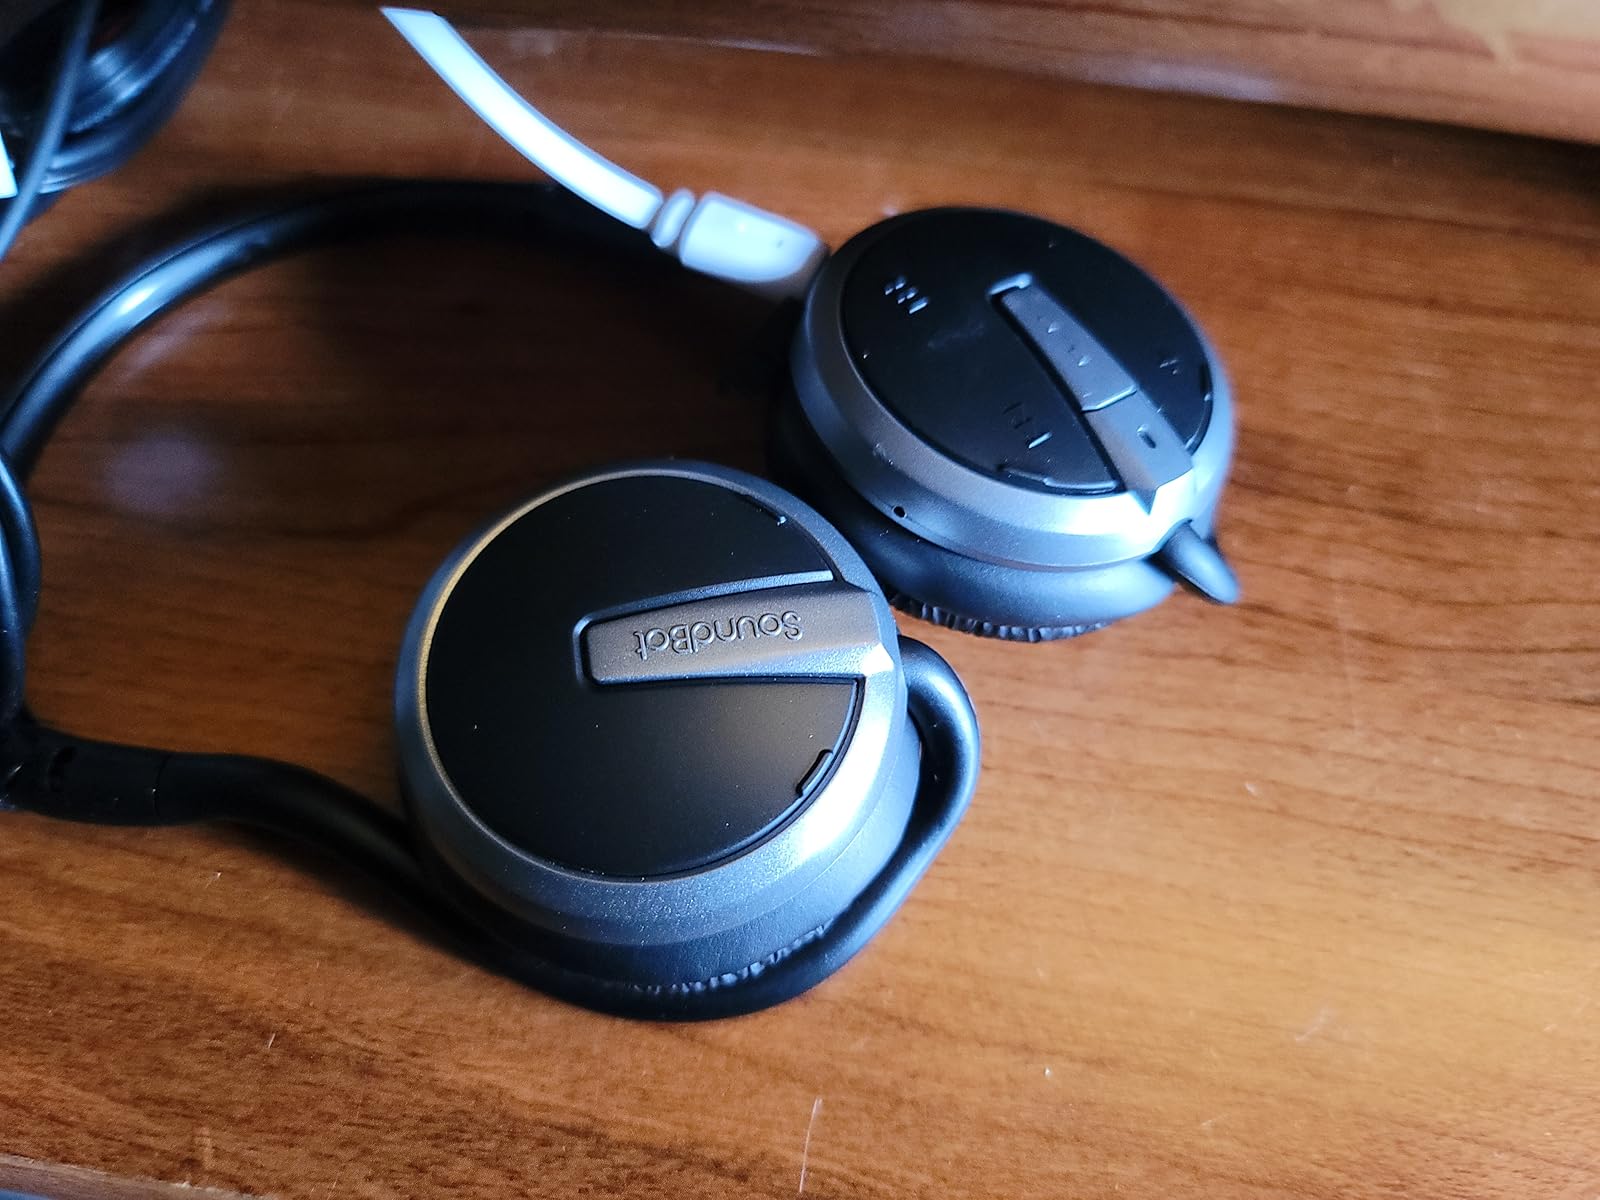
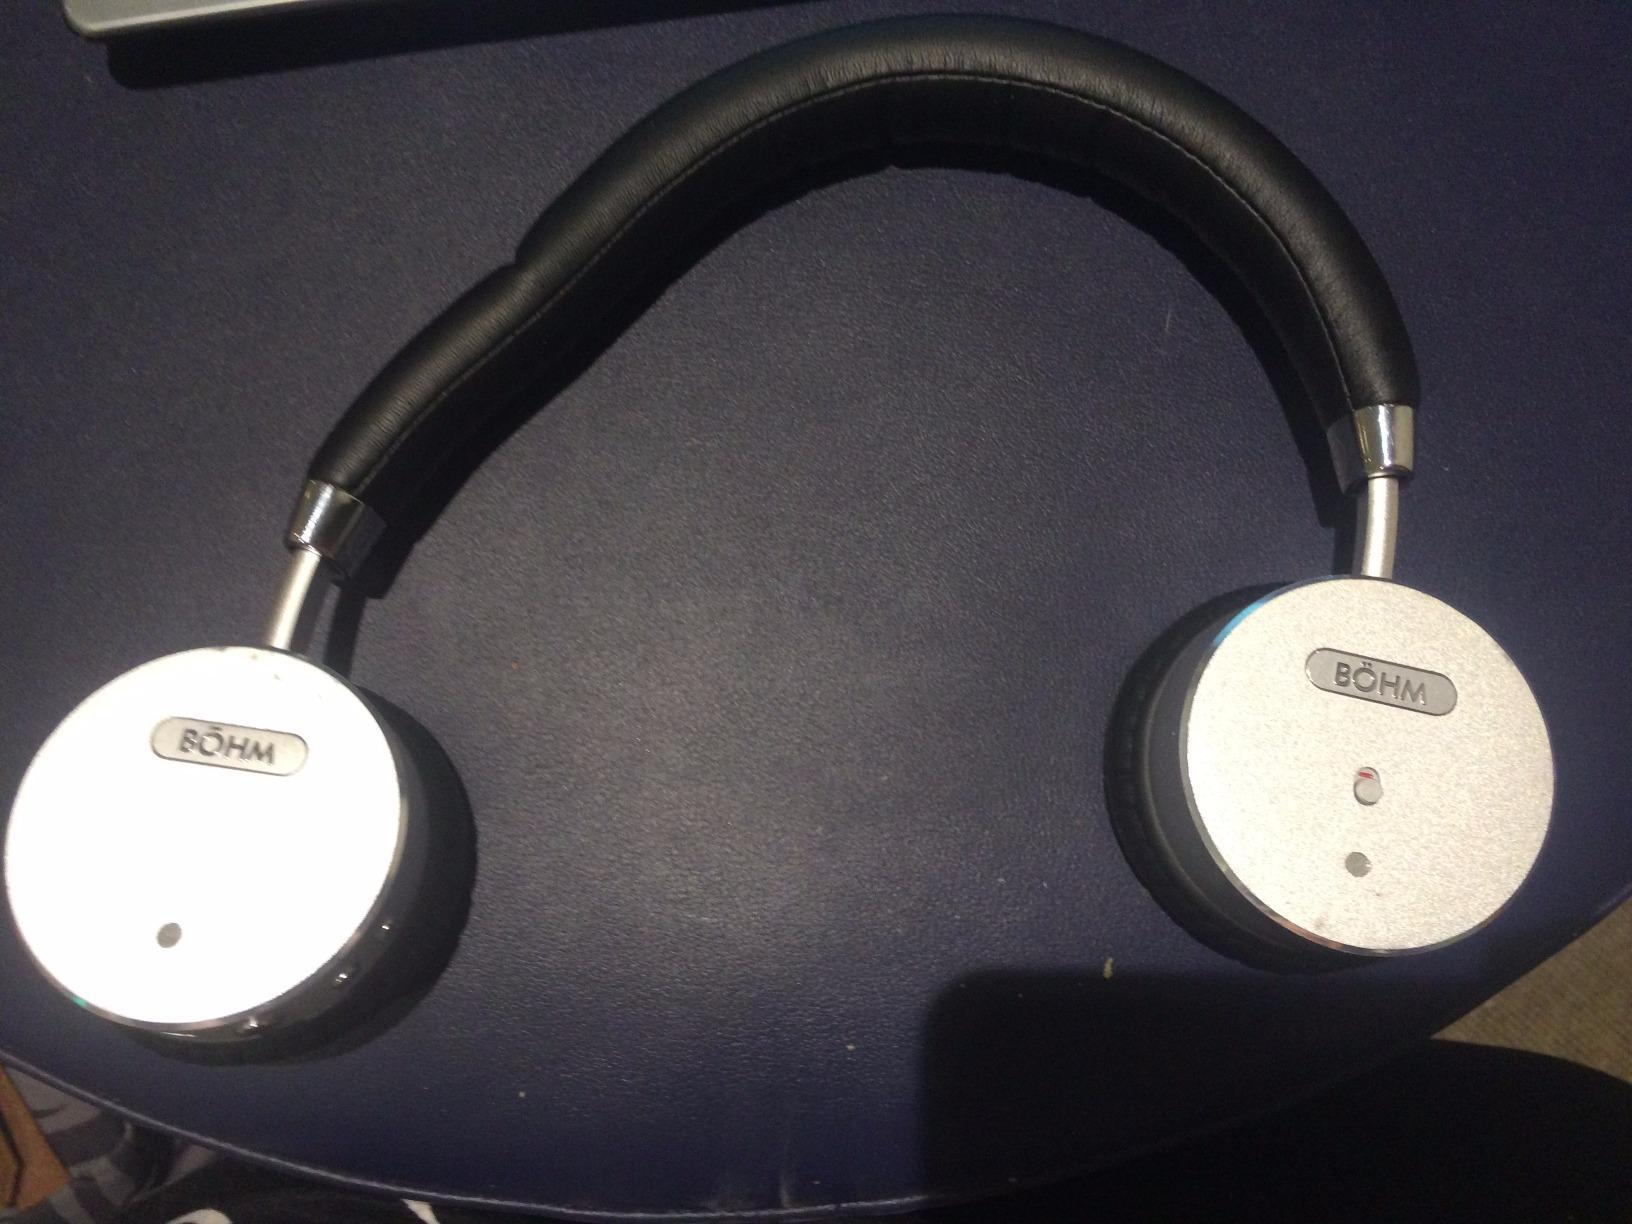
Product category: headphones
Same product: no